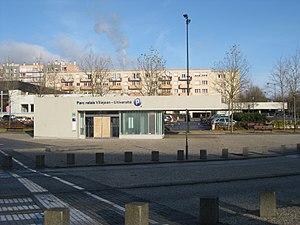
Entrée piétons du parking relais
Le service des transports en commun de l'agglomération rennaise est un service de transport public de voyageurs organisé par Rennes Métropole sur l'ensemble de son territoire. Exploité par Keolis Rennes, le réseau se compose d'une ligne de métro et une seconde en construction et de 145 lignes de bus. Le service propose également STAR, le vélo, un réseau de vélo en libre service, STAR, le covoiturage, un service de covoiturage et HandiSTAR pour le transport des personnes handicapés dans la métropole rennaise.
Villejean-Université est une station de la ligne a du métro de Rennes, située place du Recteur Henri Le Moal dans le quartier de Villejean à Rennes, préfecture de la région Bretagne. Elle dessert notamment les campus de Villejean et de la Harpe, la partie est du quartier, l'hôpital de Pontchaillou et le centre régional de lutte contre le cancer Eugène-Marquis.